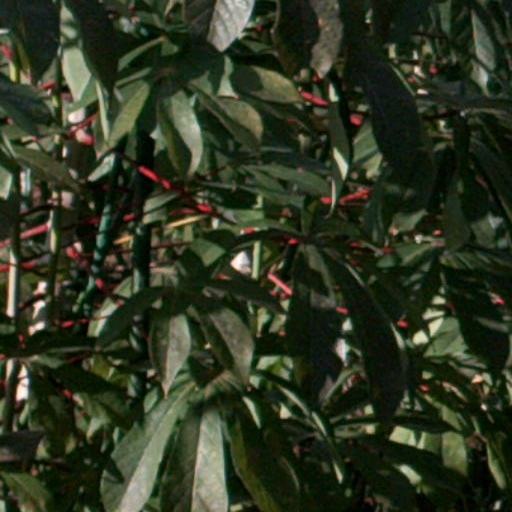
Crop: cassava